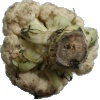
Label: Cauliflower 1